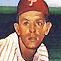
Age: 27